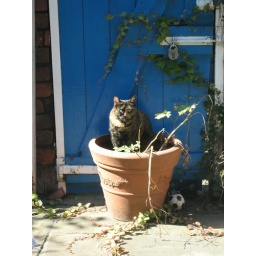
Maggie in the flower pot